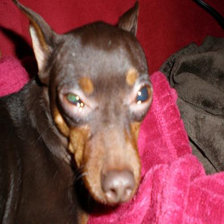
Species: dog
Breed: miniature pinscher